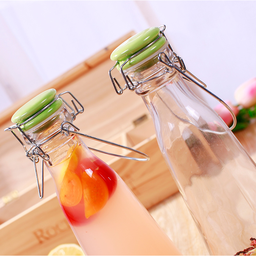
Label: glass